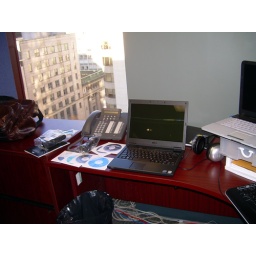
First laptop in the new office